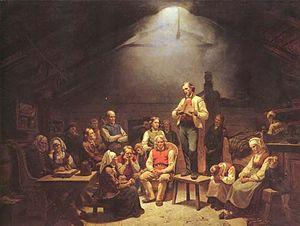
Adolph Tidemand, né le 14 août 1814 à Mandal et mort le 8 août 1876 à Oslo, est un peintre norvégien.